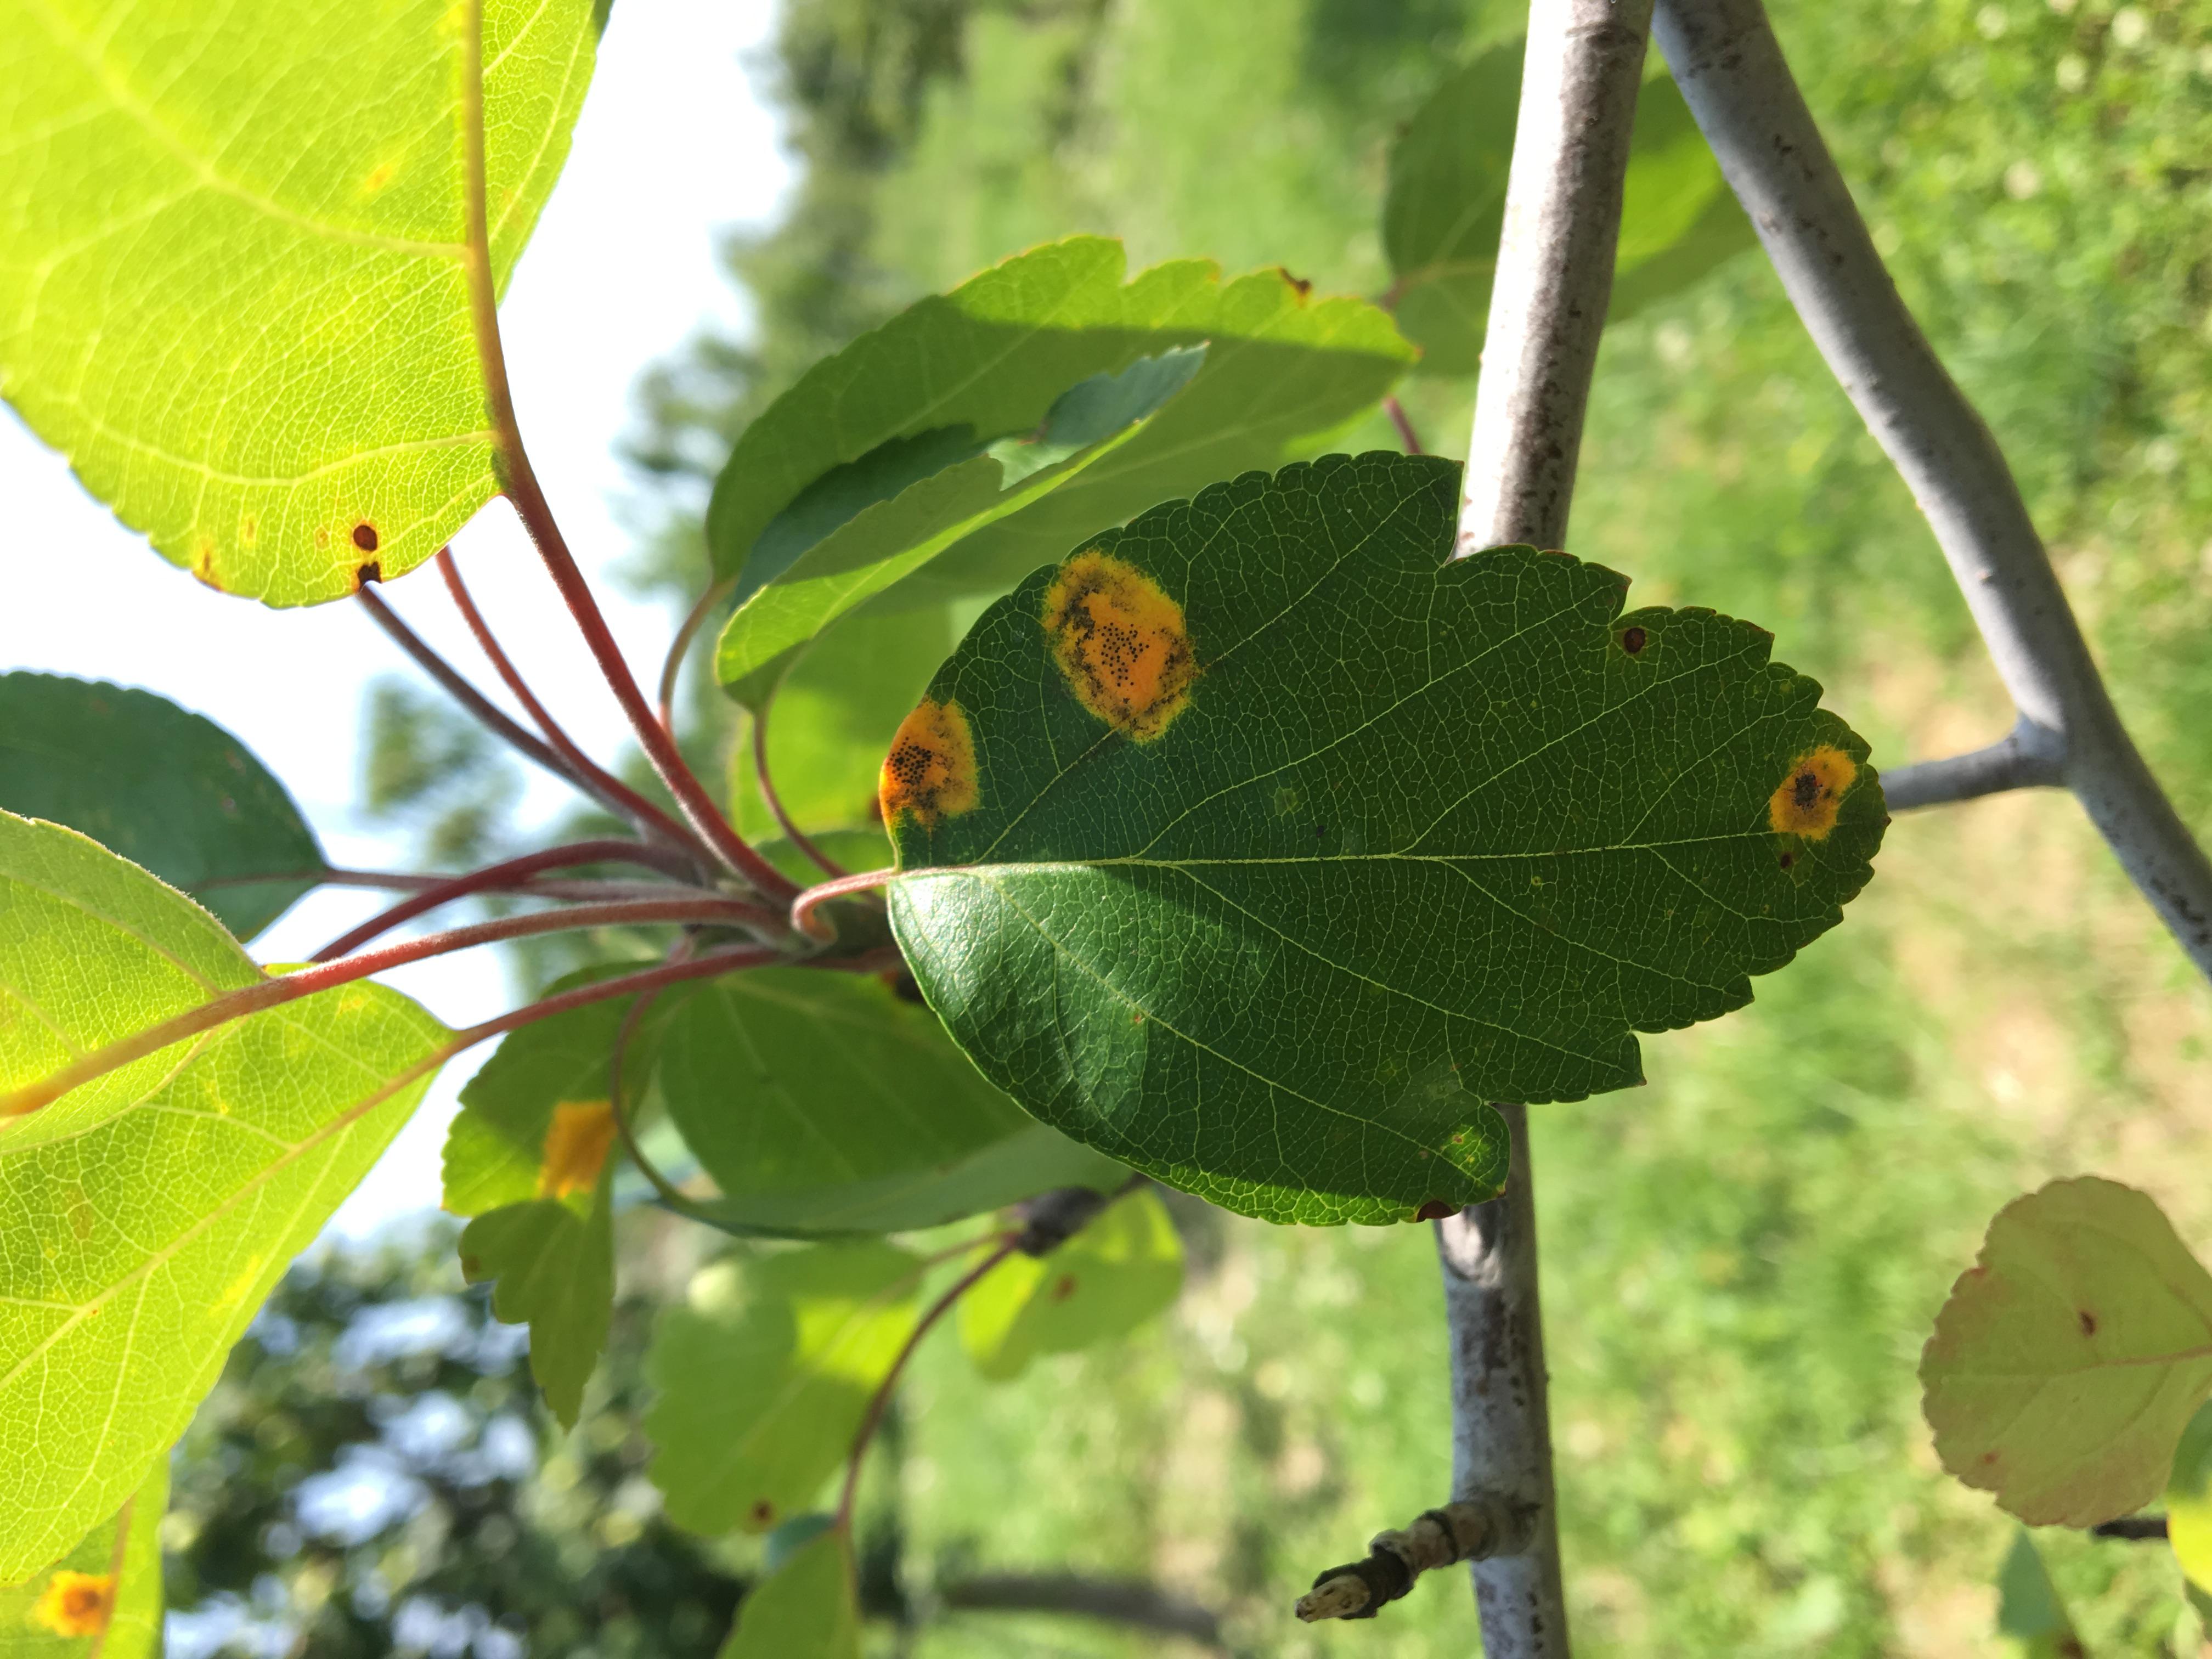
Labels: rust